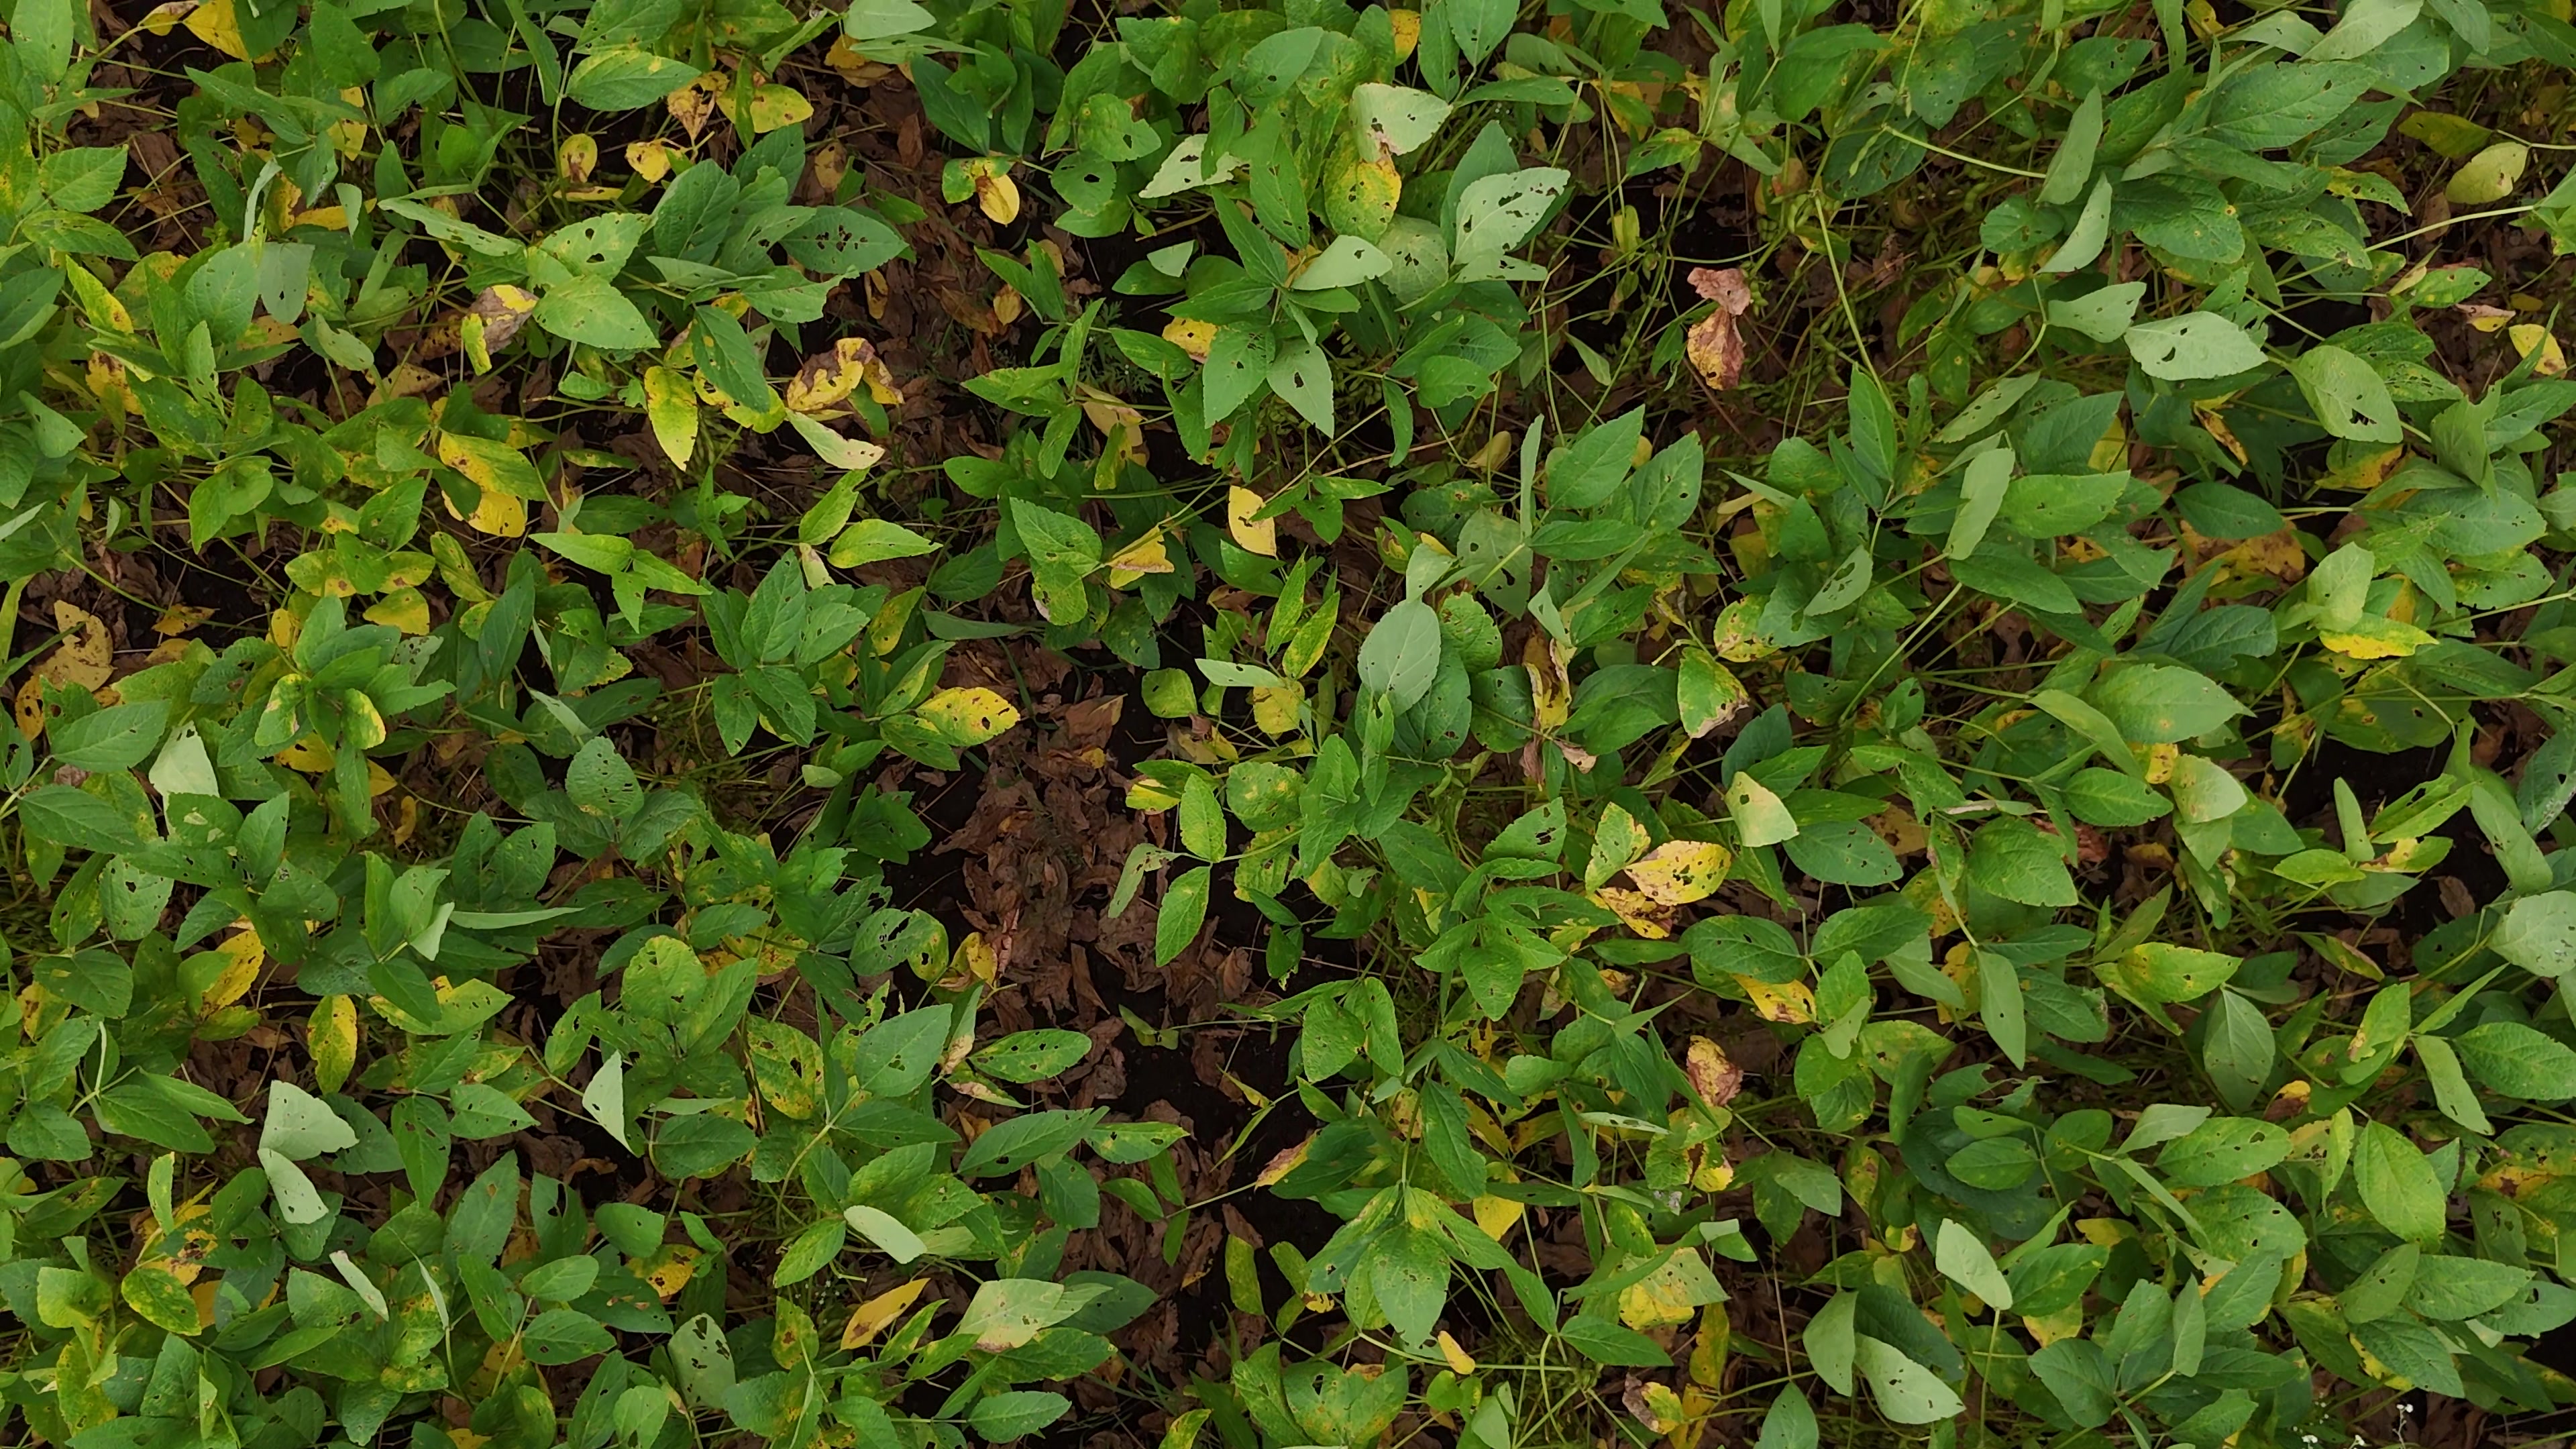
Label: Rust